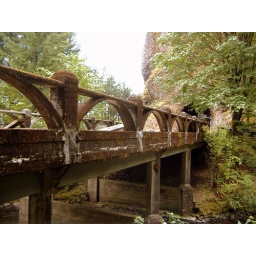
Historic highway bridge over Oneonta Creek and leading into recently reopened Oneonta Tunnel.